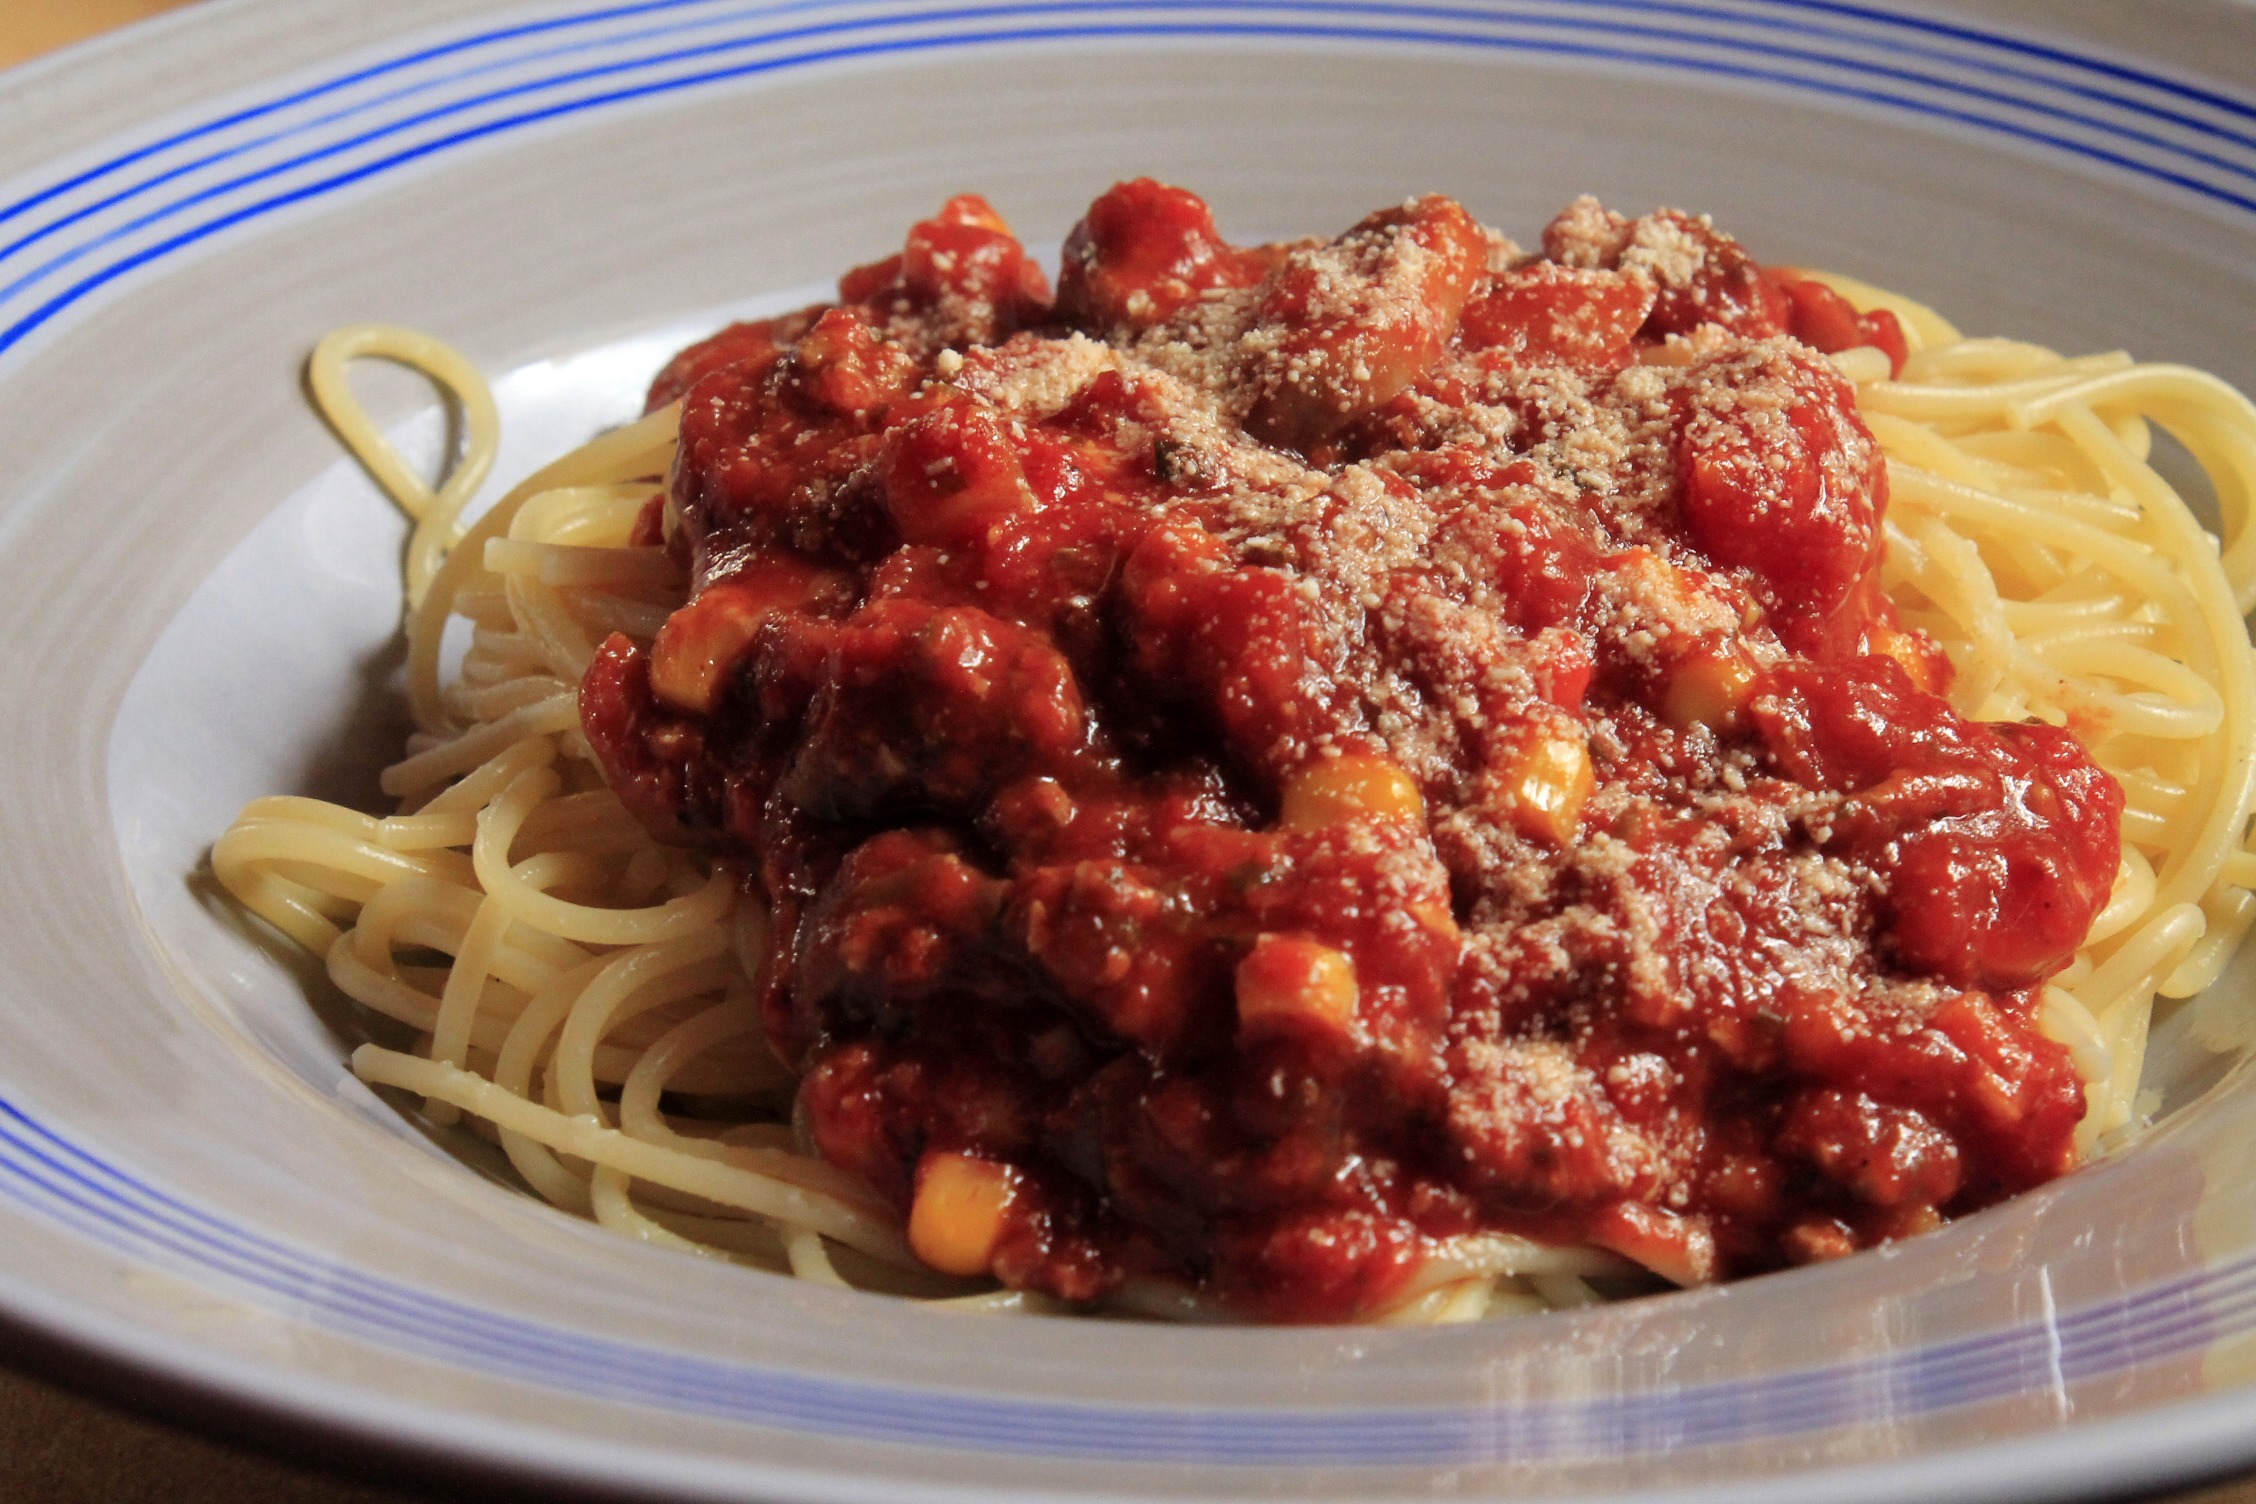
dish, food, green, produce, eat, meat, cuisine, sauce, pasta, noodles, spaghetti, vegetarian food, parmesan cheese, italian food, tomato sauce, spaghetti bolognese, bolognese, carbonara, european food, bucatini, pici, bolognese sauce